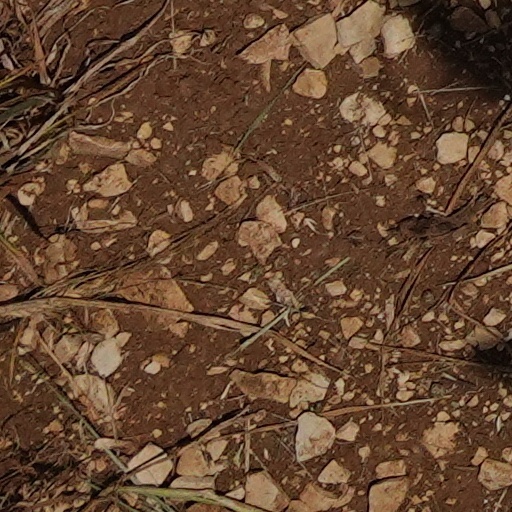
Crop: wheat